KK Crvena Zvezda all-time roster

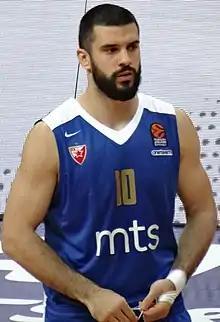
Forward Branko Lazić leads the club's all-time list for games played.

KK Crvena zvezda is a men's professional basketball club based in Belgrade, Serbia. Crvena zvezda is a part of the Adriatic Basketball Association and competes domestically in the ABA League and the Serbian League. The Zvezda is regarded as one of the most successful clubs in Serbia history; their squads have won 21 National League championships, including in 10-in-a-row and current 6-in-a-row sequences. They have played in three different National Leagues since 1945, including the Yugoslav First Federal League (1945–1992), the First League of Serbia and Montenegro (1992–2006) and the Serbian League (2006 onward). They have also won ten National Cup titles, five Adriatic League Championships, one Adriatic Supercup, and one FIBA Saporta Cup (1974). The team play domestic home matches in the Aleksandar Nikolić Hall, and the EuroLeague or EuroCup home matches in Štark Arena.